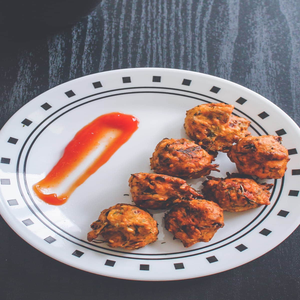
Dish: pakora